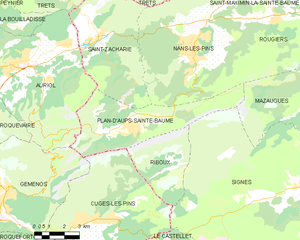
Carte des communes françaises Plan-d'Aups-Sainte-Baume